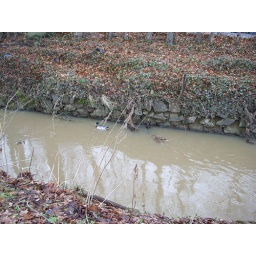
Male and Female mallard ducks in mill lade. Male is black and white and female is a brown plumage.